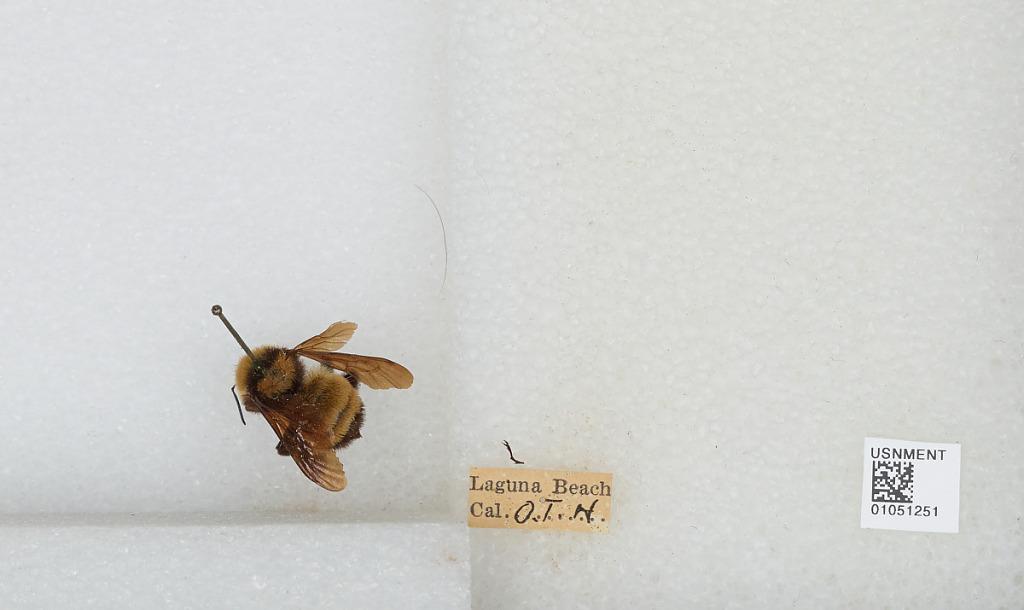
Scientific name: Bombus sp.
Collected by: T. O.
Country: United States
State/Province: California
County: Orange
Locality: Laguna Beach
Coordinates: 33.5314, -117.769